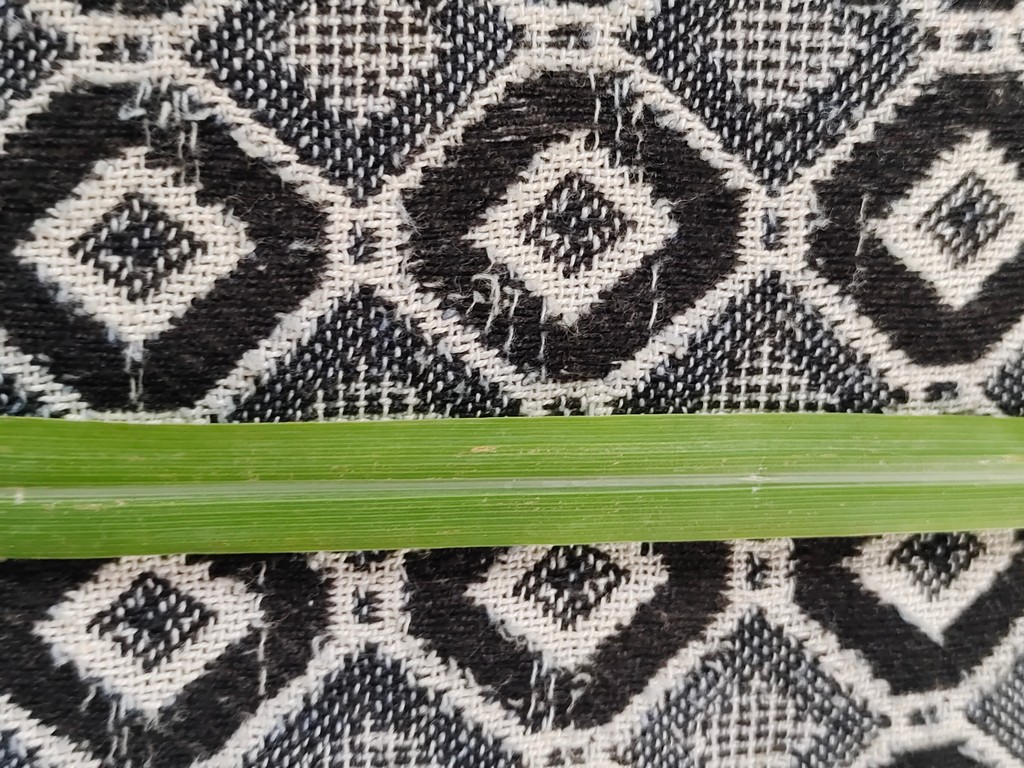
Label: Unhealthy